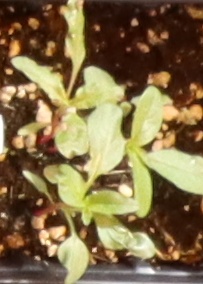
Label: Waterhemp